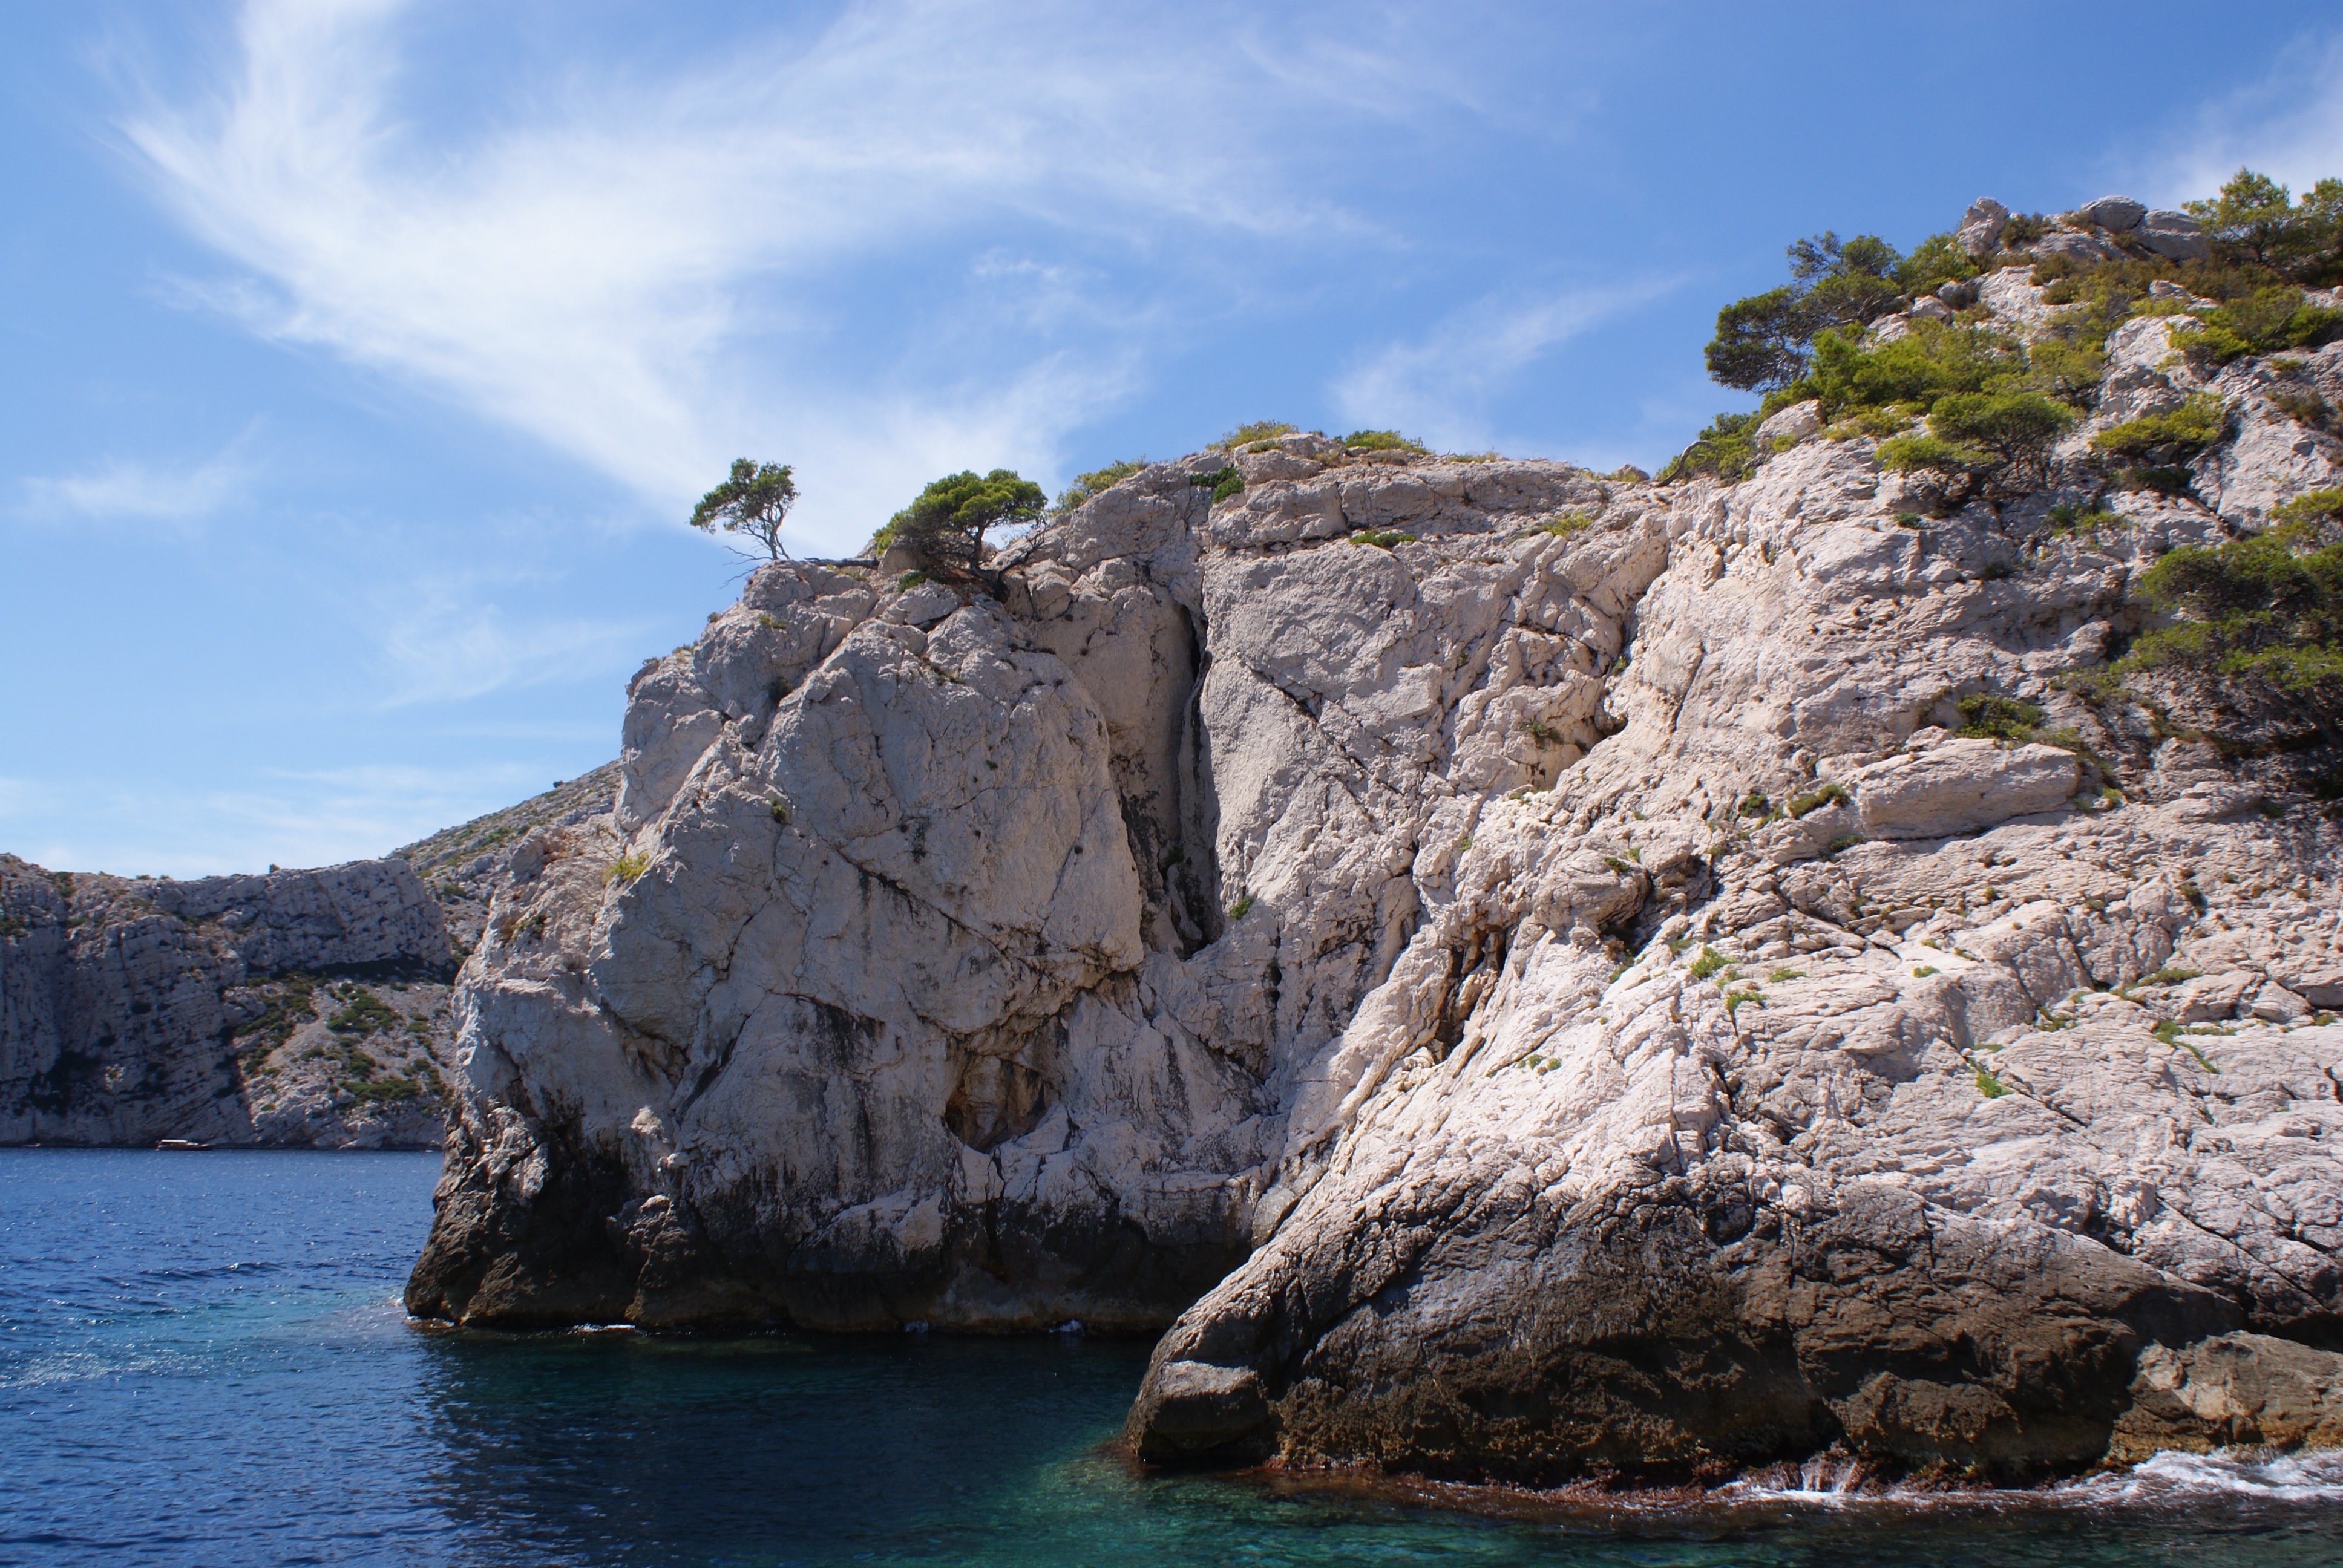
landscape, sea, coast, tree, water, nature, rock, creek, shore, formation, cliff, cove, bay, blue, stack, terrain, geology, turquoise, marseille, cape, wadi, mediterranean sea, landform, natural arch, sea cave, creeks, geographical feature